Evolène

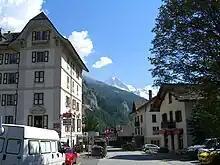
Evolène town

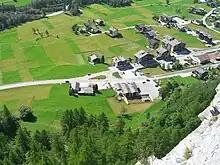
View from above of Evolène

Evolène has a population of . , 7.7% of the population are resident foreign nationals. Over the last 10 years (1999–2009 ) the population has changed at a rate of 5.5%. It has changed at a rate of 2.3% due to migration and at a rate of 1.6% due to births and deaths.